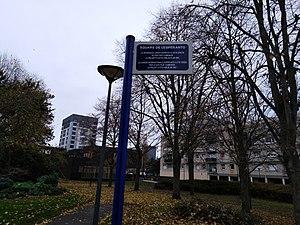
Square de l'Espéranto à Hérouville-Saint-Clair